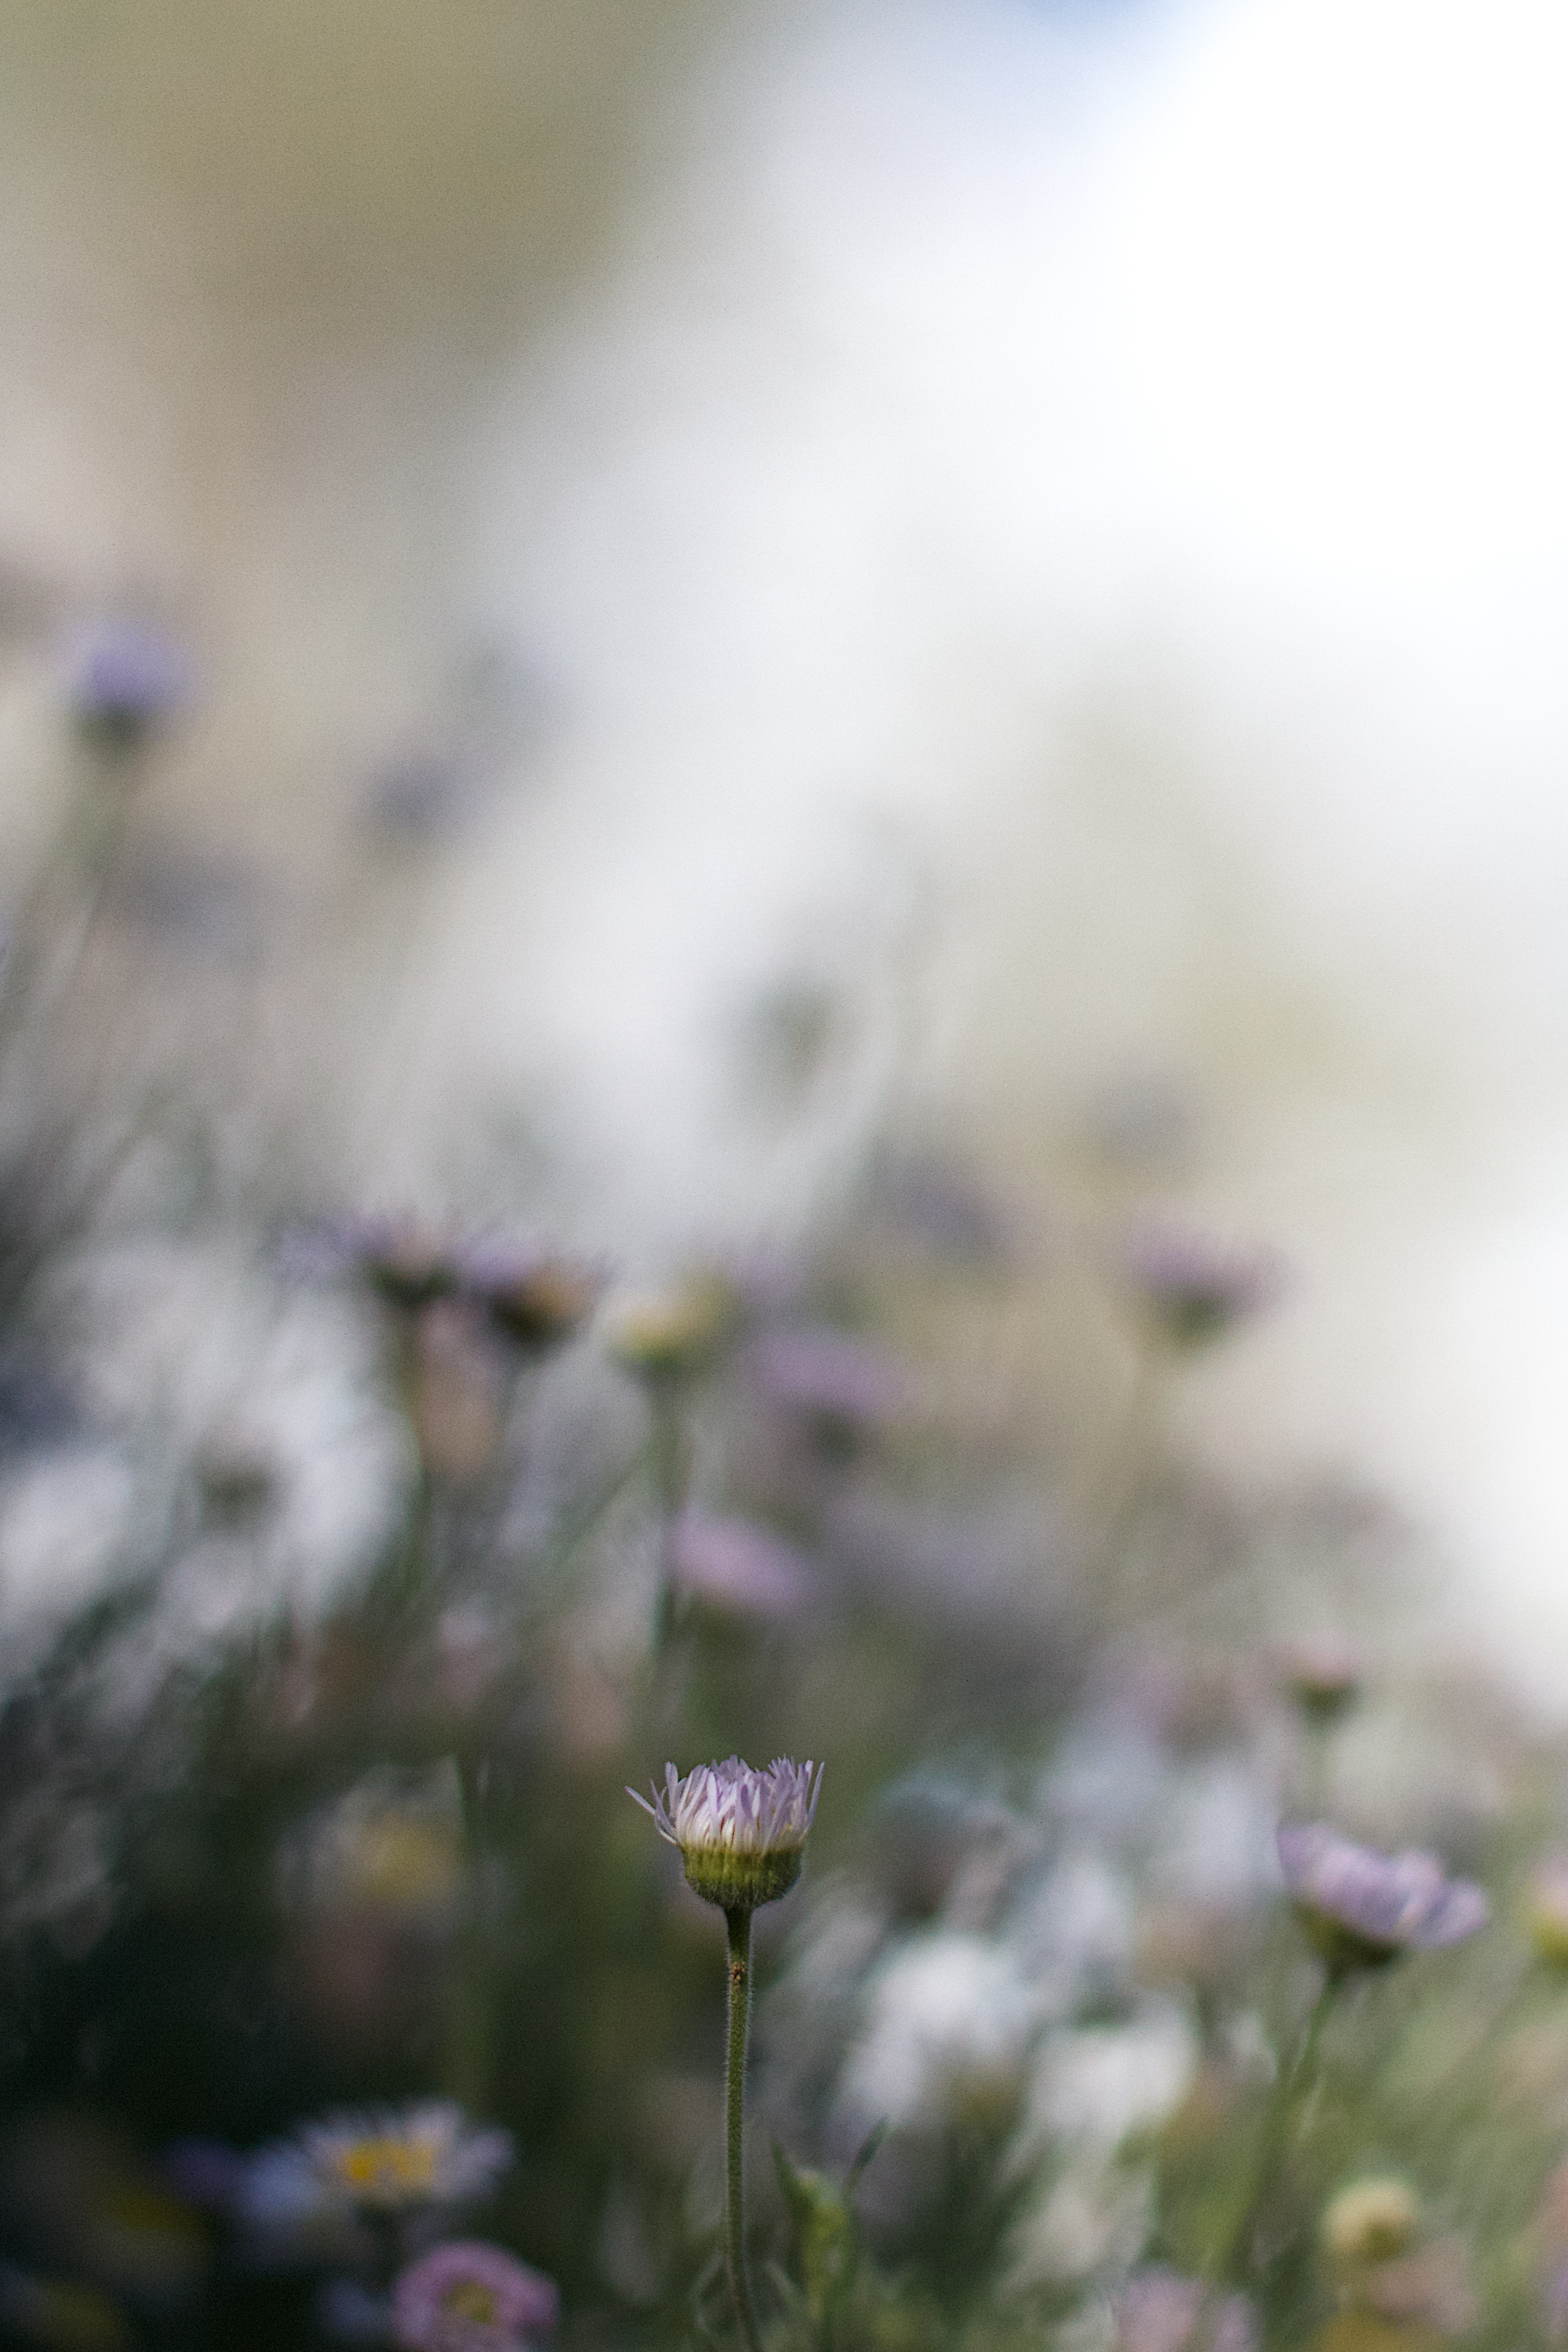
nature, blossom, plant, meadow, sunlight, flower, petal, flora, wildflower, close up, macro photography, flowering plant, daisy family, land plant